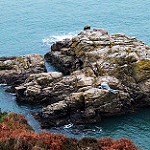
Label: sea